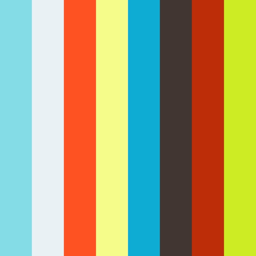
galaxy of this - dance